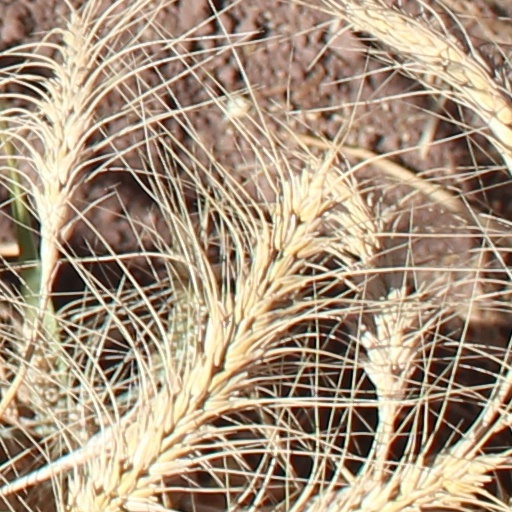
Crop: wheat